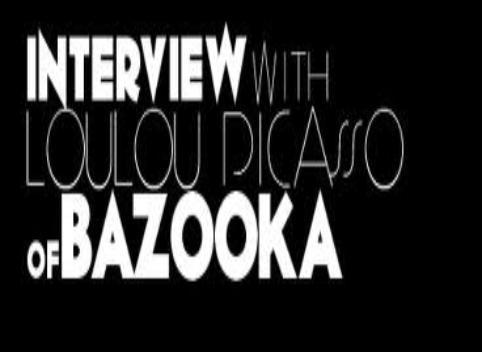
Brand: Bazooka
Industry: Food